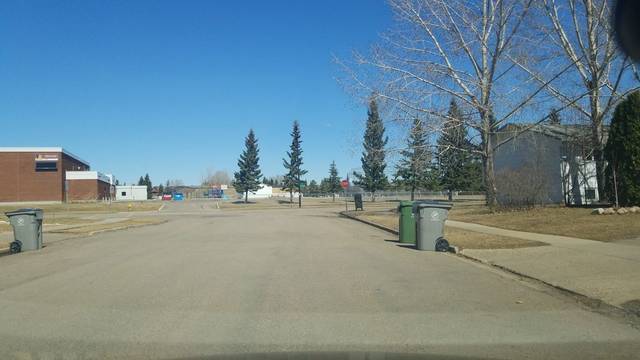
Region: Canada
Coordinates: 53.265, -110.012